Empress Matilda

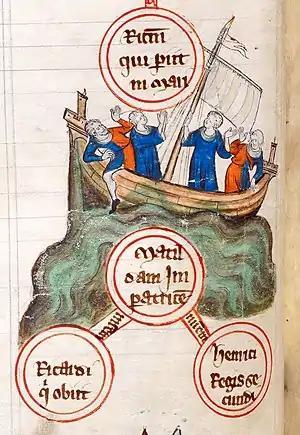
A 14th-century depiction of the "White Ship" sinking of 1120

In 1120, the English political landscape had changed dramatically after the "White Ship" disaster. Around three hundred passengers – including Matilda's brother William Adelin and many other senior nobles – embarked one night on the "White Ship" to travel from Barfleur in Normandy across to England. The vessel foundered just outside the harbour, possibly as a result of overcrowding or excessive drinking by the ship's master and crew, and all but two of the passengers died. William Adelin was among the casualties.